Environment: lab
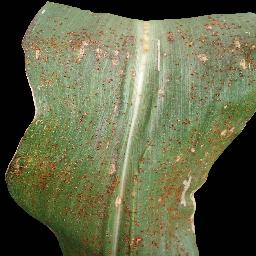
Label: common_rust